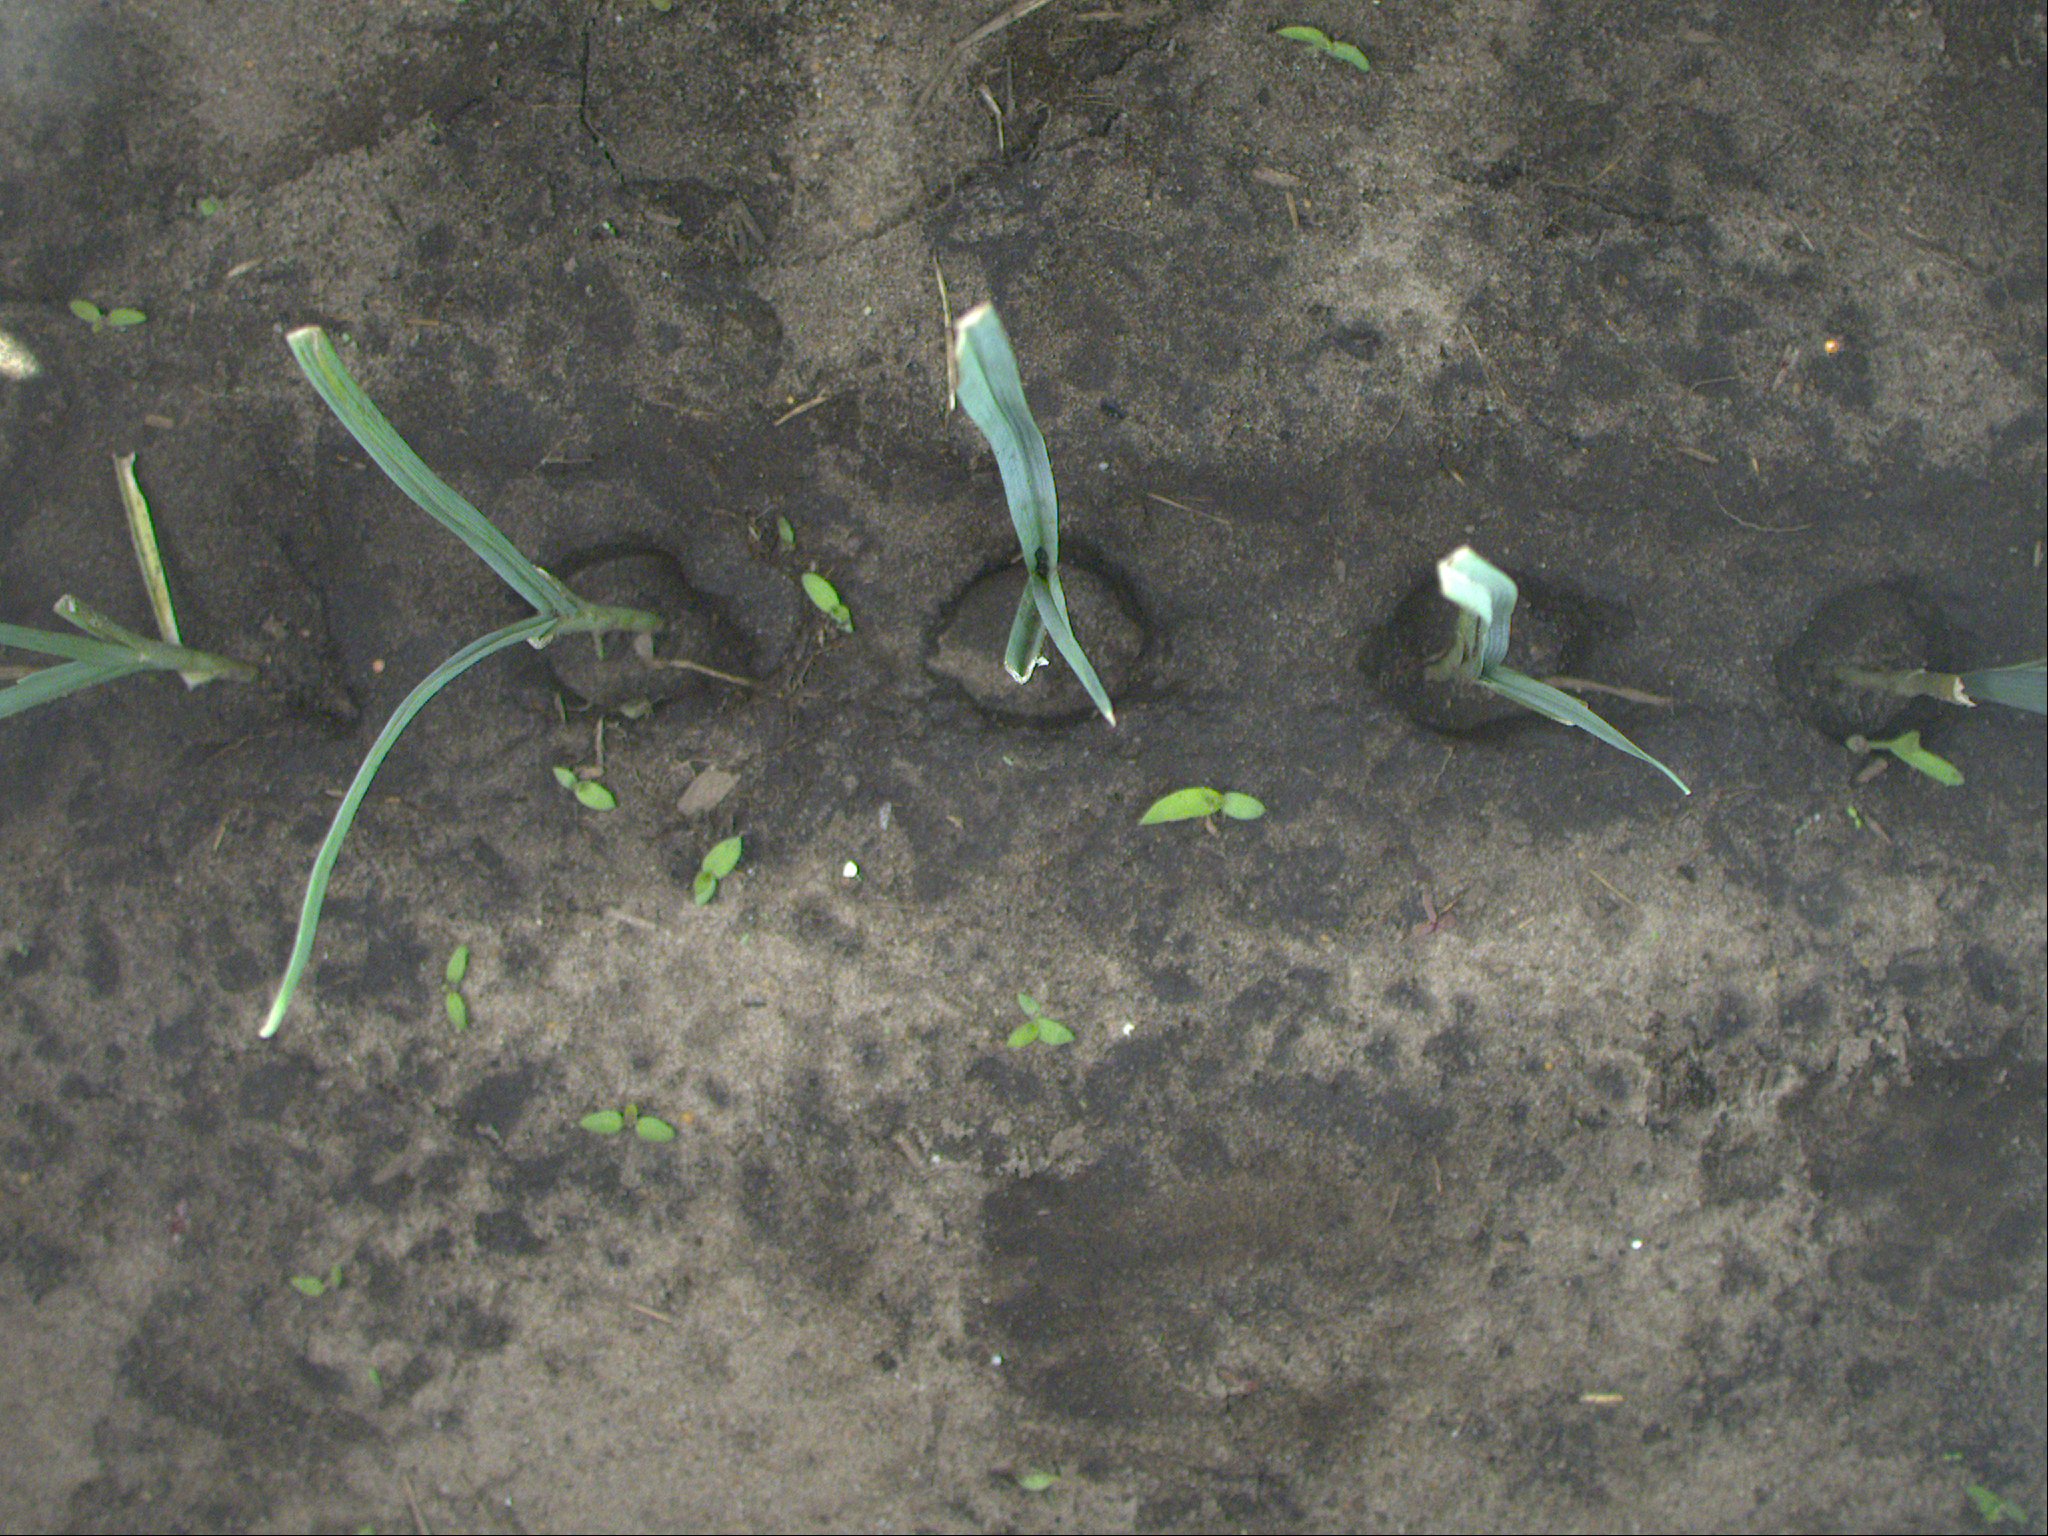
Crop: leek
Objects: leek, leek, leek, leek, leek, stem_leek, stem_leek, stem_leek, stem_leek, stem_leek